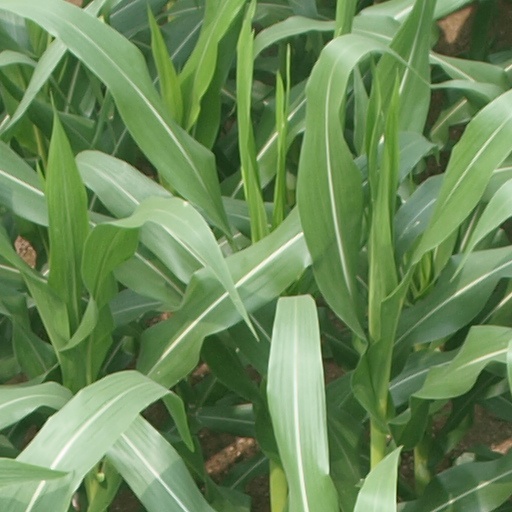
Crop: maize; corn